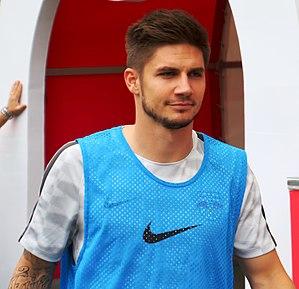
Patrick Farkas est un footballeur autrichien né le 9 septembre 1992 à Oberwart. Après avoir joué pendant huit ans au SV Mattersburg, il joue depuis 2017 au RB Salzbourg, au poste de défenseur.